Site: brandenburg
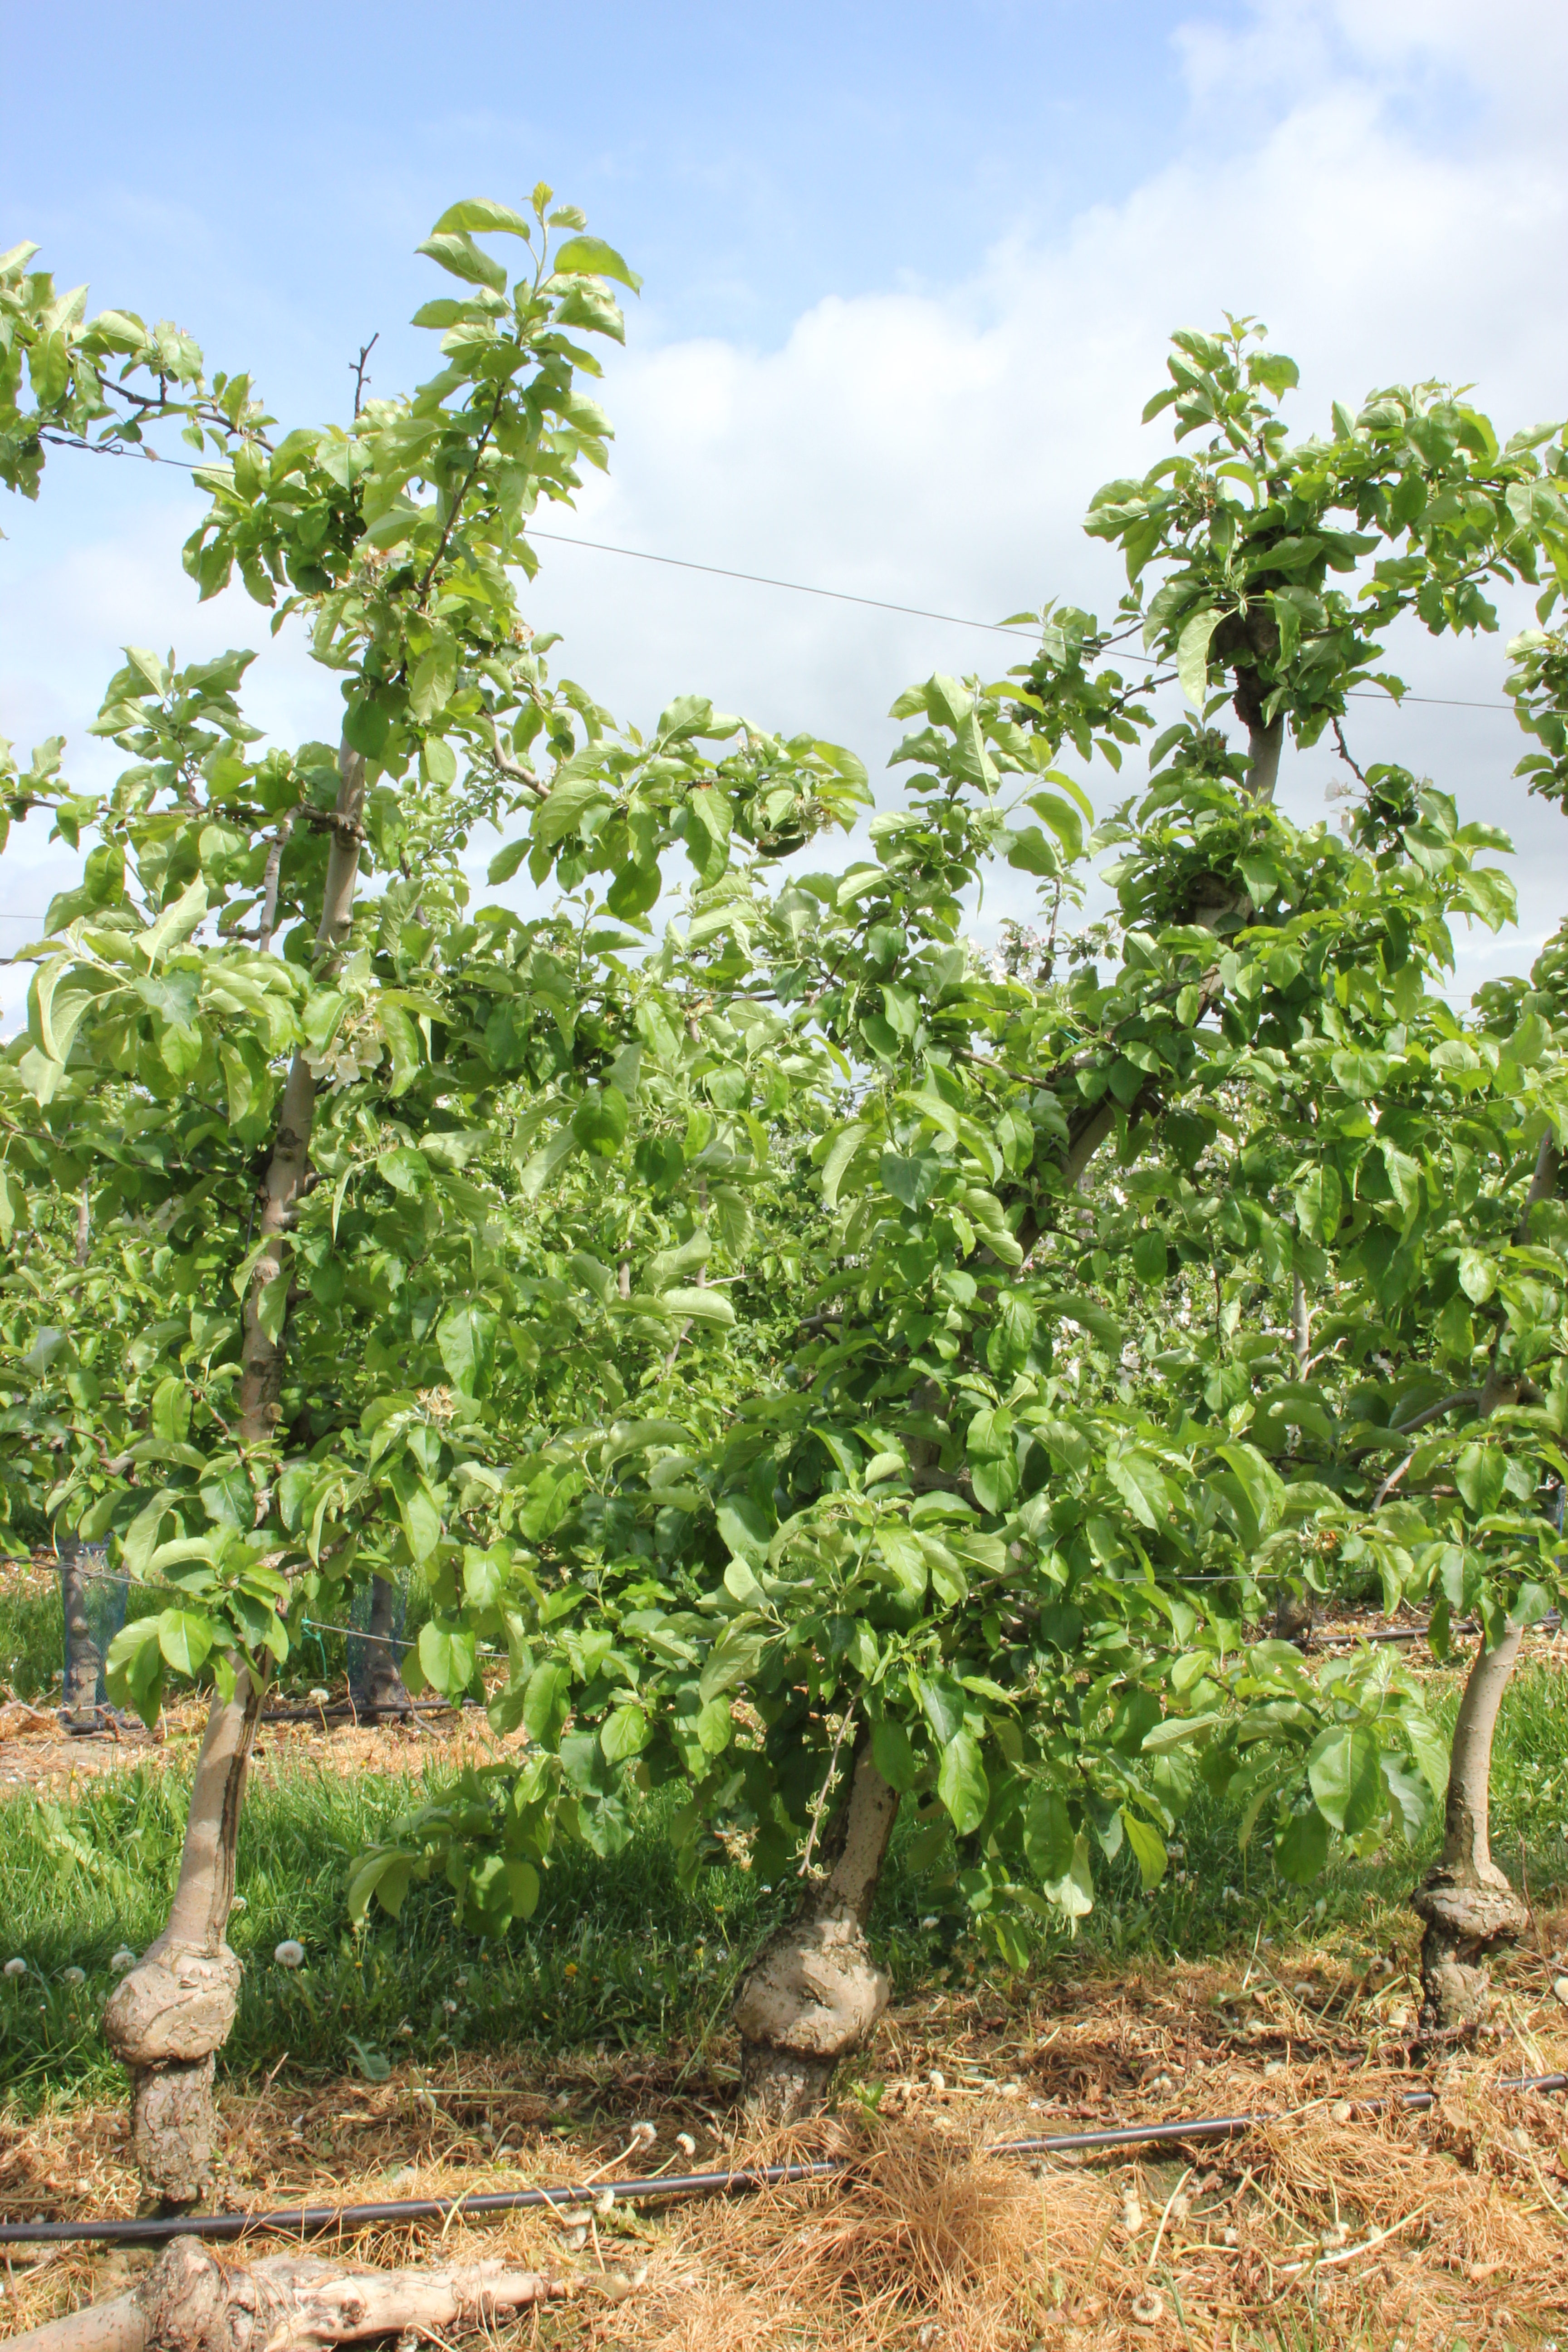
Growth stage (BBCH 67): Flowering